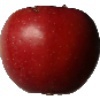
Label: Apple Braeburn 1